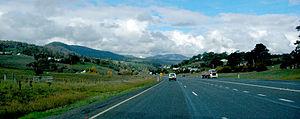
La Midland Highway est le principal axe routier de la Tasmanie en Australie et fait partie de la National Highway.